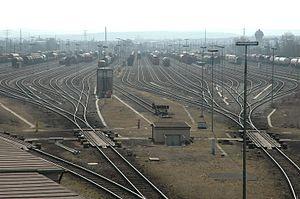
Une gare de triage ou simplement un triage, également appelée gare de formation en Belgique, est une gare ferroviaire spécialisée où les wagons de marchandises isolés de leur rame initiale sont triés pour être incorporés dans de nouveaux trains de marchandises.